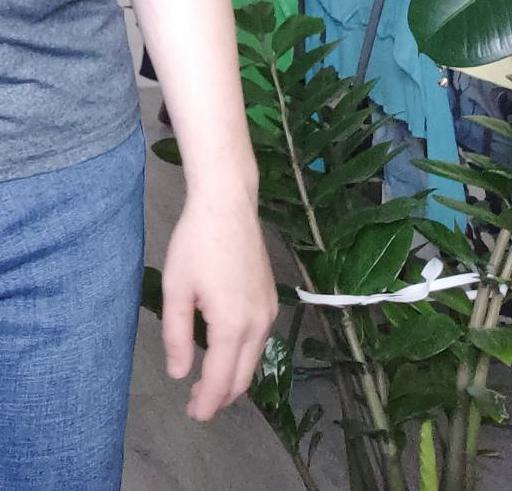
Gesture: no_gesture